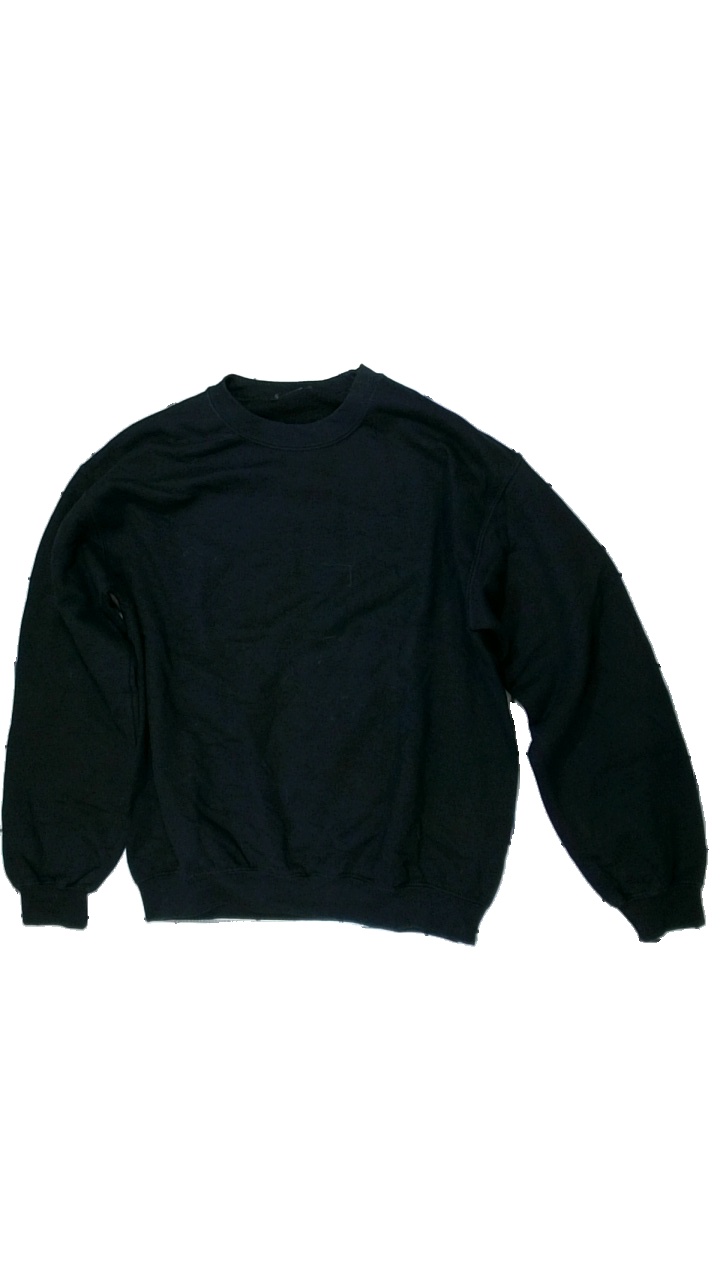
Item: Sweater (Unisex)
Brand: Prettylittlething
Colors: Black
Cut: Regular, C-collar
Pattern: Other
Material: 54% cotton, 46% polyester
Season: All
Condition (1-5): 3
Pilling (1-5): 3
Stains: Major
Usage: Export
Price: <50